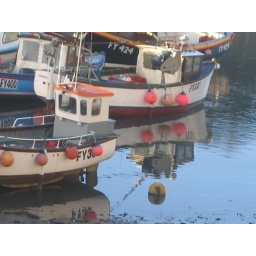
View from bedroom window in Mevagissey